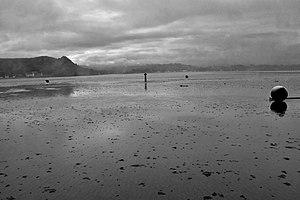
La Croix de Mi-lieue le 5 octobre 2019
Saint-Michel-en-Grève [sɛ̃.miʃɛl‿ɑ̃.gʁɛv] est une commune française du département des Côtes-d'Armor, dans la région Bretagne, en France. À l'origine une commune vivant essentiellement de son agriculture, elle a connu un essor important avec l'arrivée du tourisme. Le village a compté jusqu'à six hôtels répartis dans la rue principale, il n'en reste plus aucun aujourd'hui.